CyberSlam (1996)

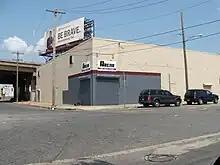
The ECW Arena

CyberSlam (1996) was the first CyberSlam professional wrestling event produced by Extreme Championship Wrestling (ECW). The event took place on February 17, 1996 in the ECW Arena in Philadelphia, Pennsylvania in the United States.